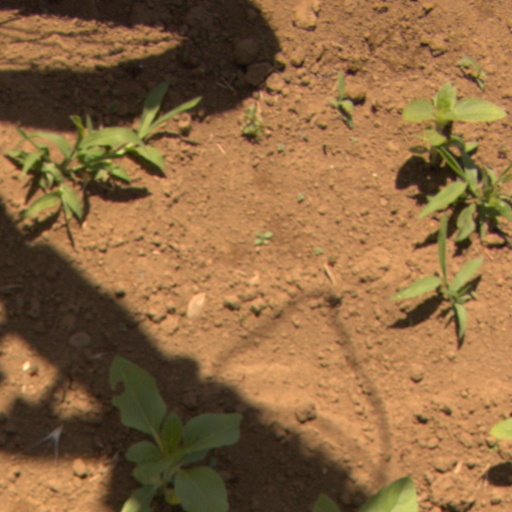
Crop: Jerusalem artichoke